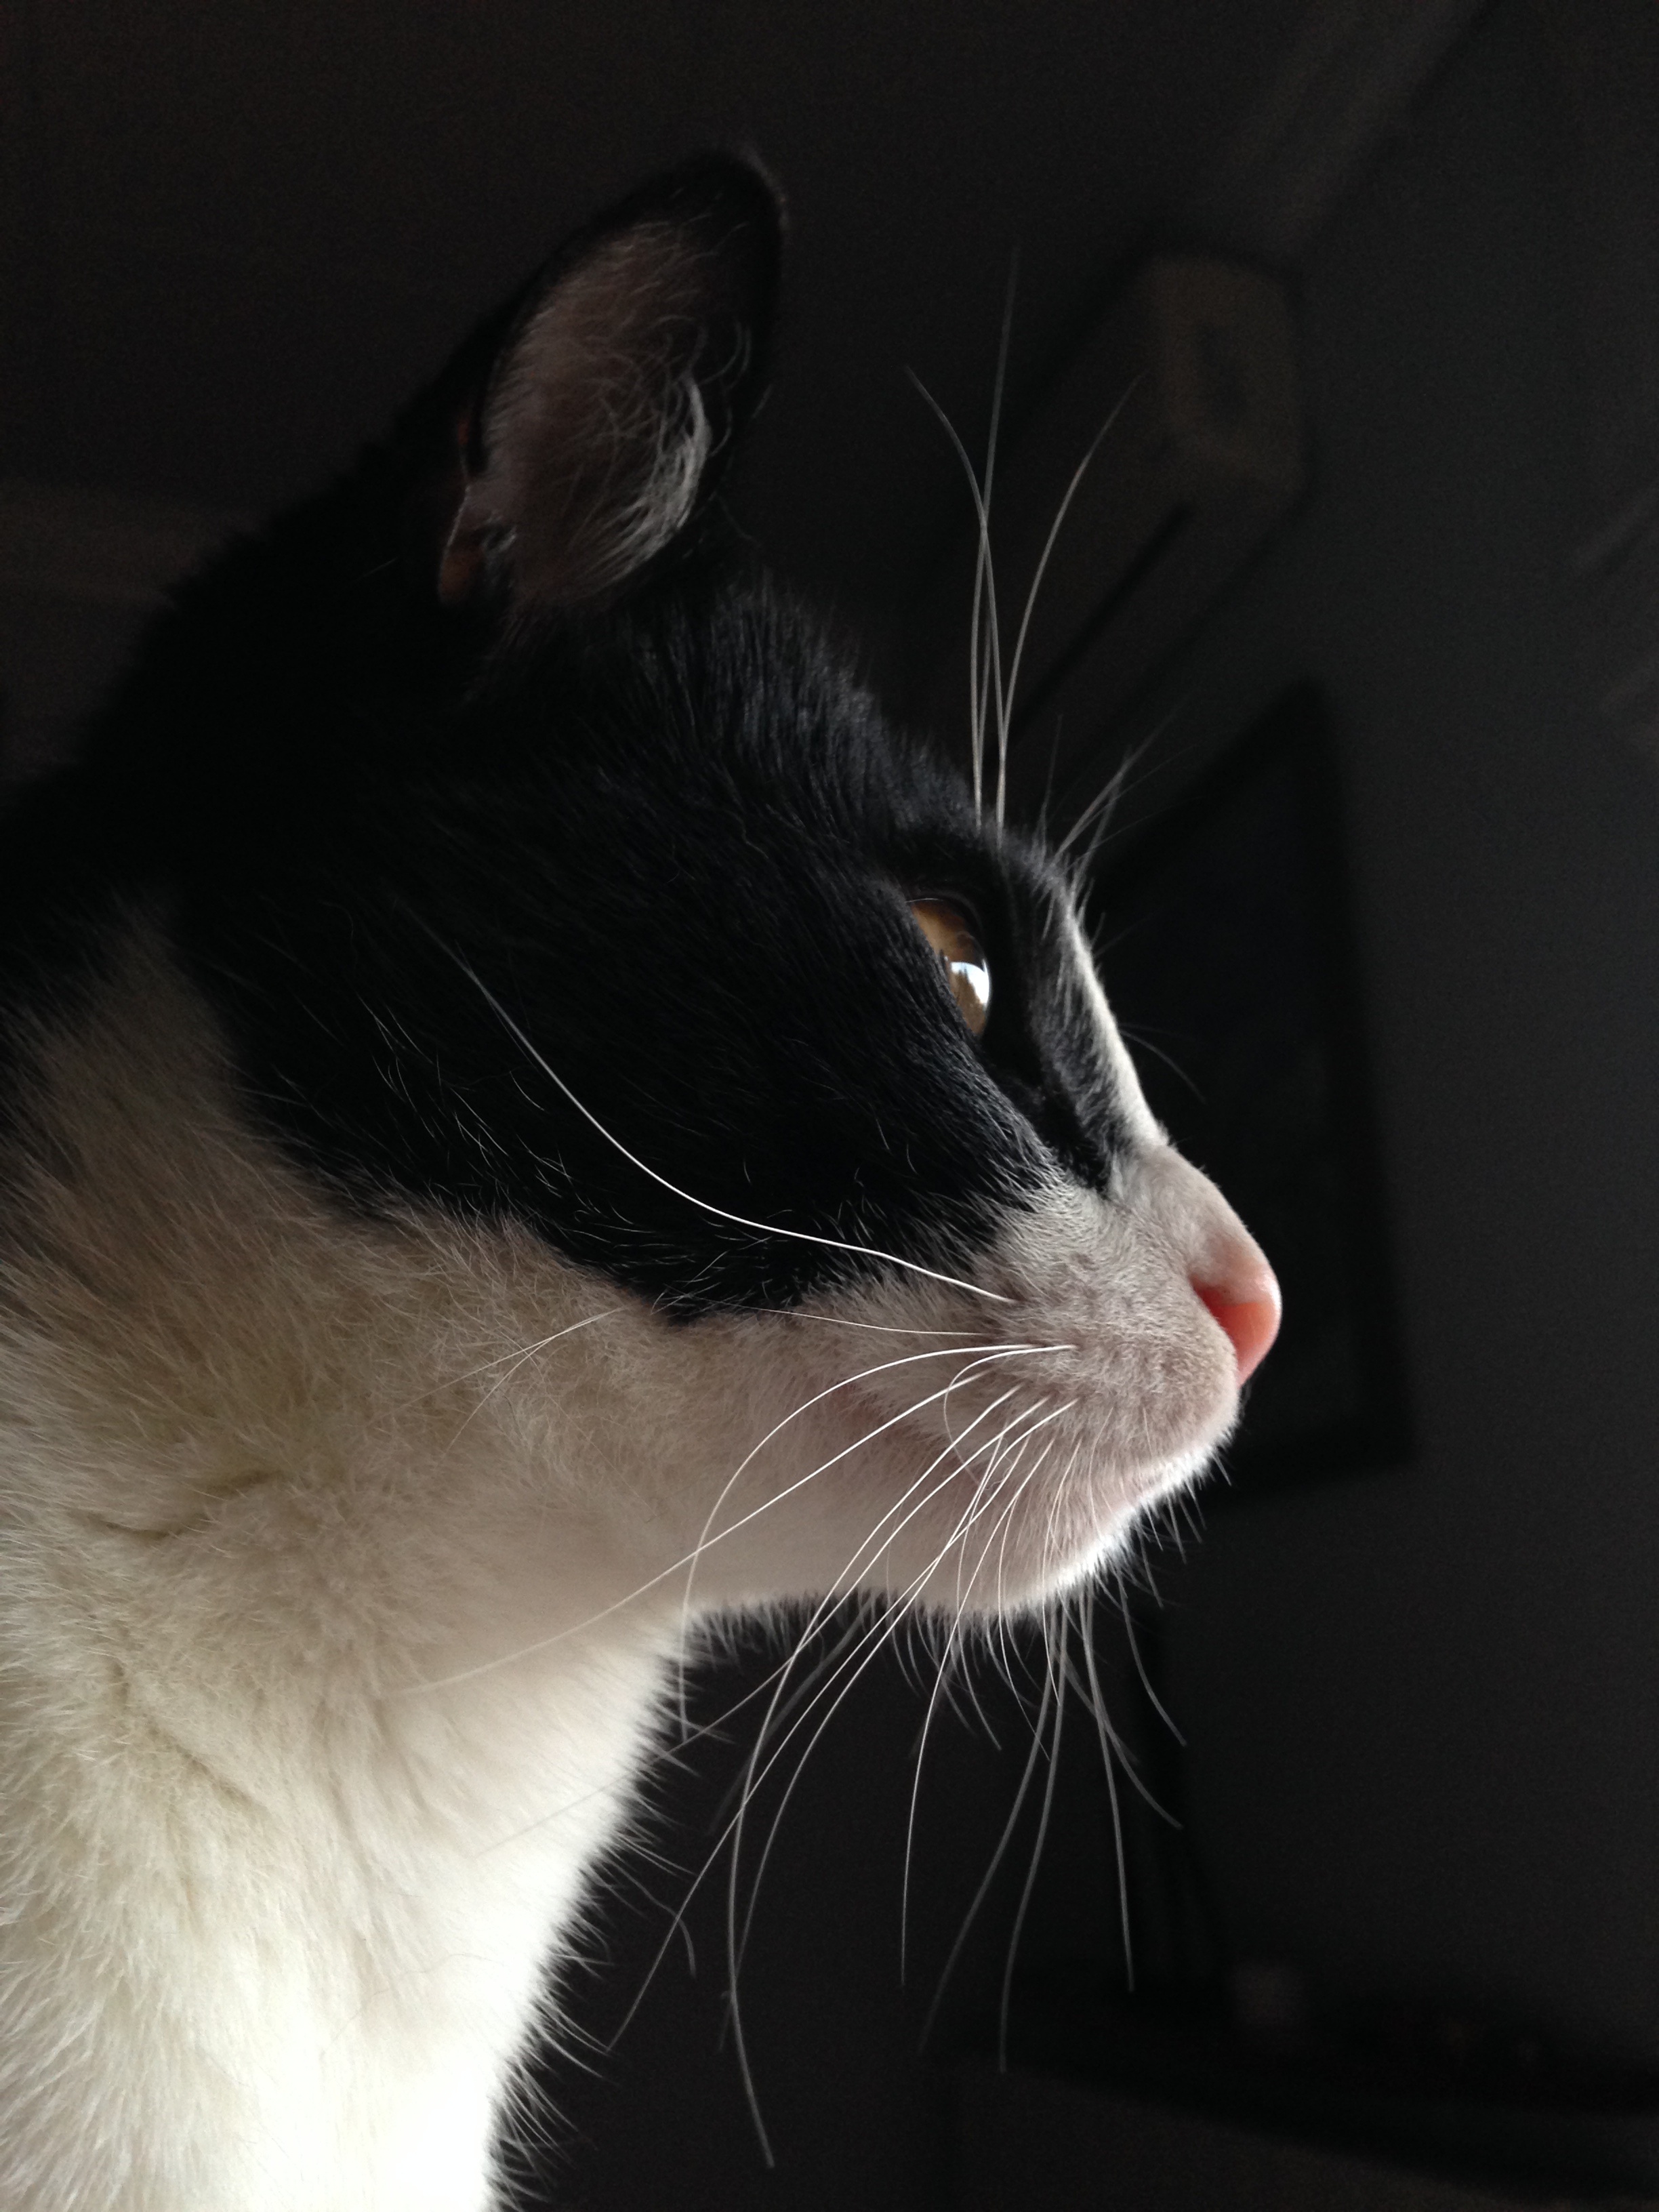
black and white, white, animal, pet, kitten, cat, feline, mammal, black cat, black, monochrome, fauna, close up, nose, whiskers, animals, vertebrate, small to medium sized cats, cat like mammal, domestic short haired cat